Li Hongbo

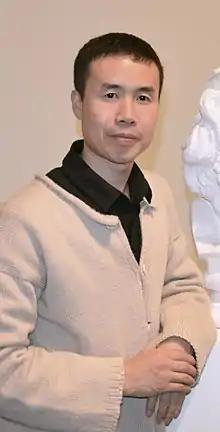

Li Hongbo is a Chinese artist born in Jilin in 1974. He earned his Bachelor of Fine Arts degree from Jilin Normal University in 1996, Master of Fine Arts (MFA) degree in Folk Art in 2001, MFA degree in Experimental Art in 2010, both from the Central Academy of Fine Arts in Beijing. Li Hongbo is best known for his lifelike paper sculptures, made entirely out of paper and glue. His work has been exhibited in museums around the world.